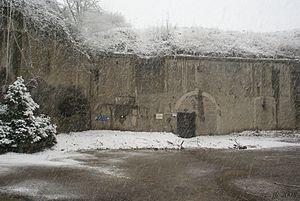
Le fort de Flémalle est un des 12 forts composant la position fortifiée de Liège à la fin du XIXᵉ siècle en Belgique.